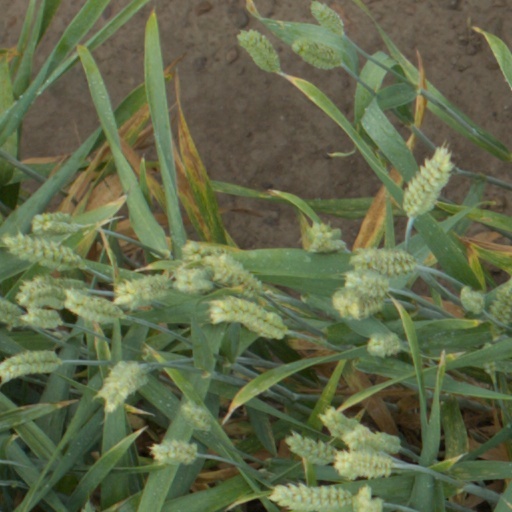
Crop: wheat